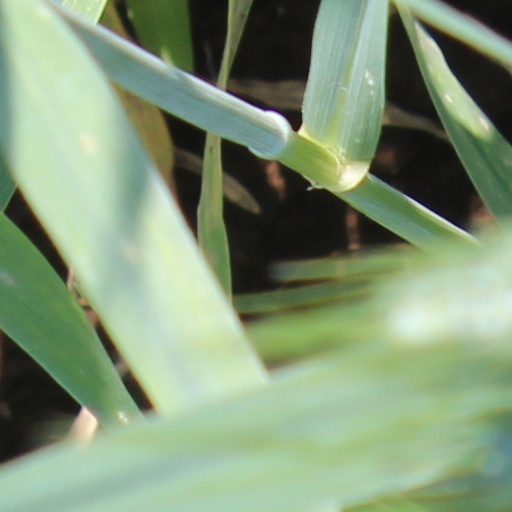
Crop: wheat